Answer in natural language. How many Toilets are visible in the scene? Choose between the following options: 1, 0, 3, 2 or 4
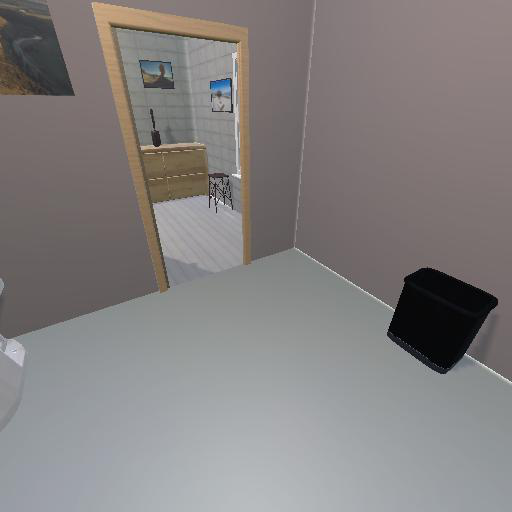
<answer>1</answer>